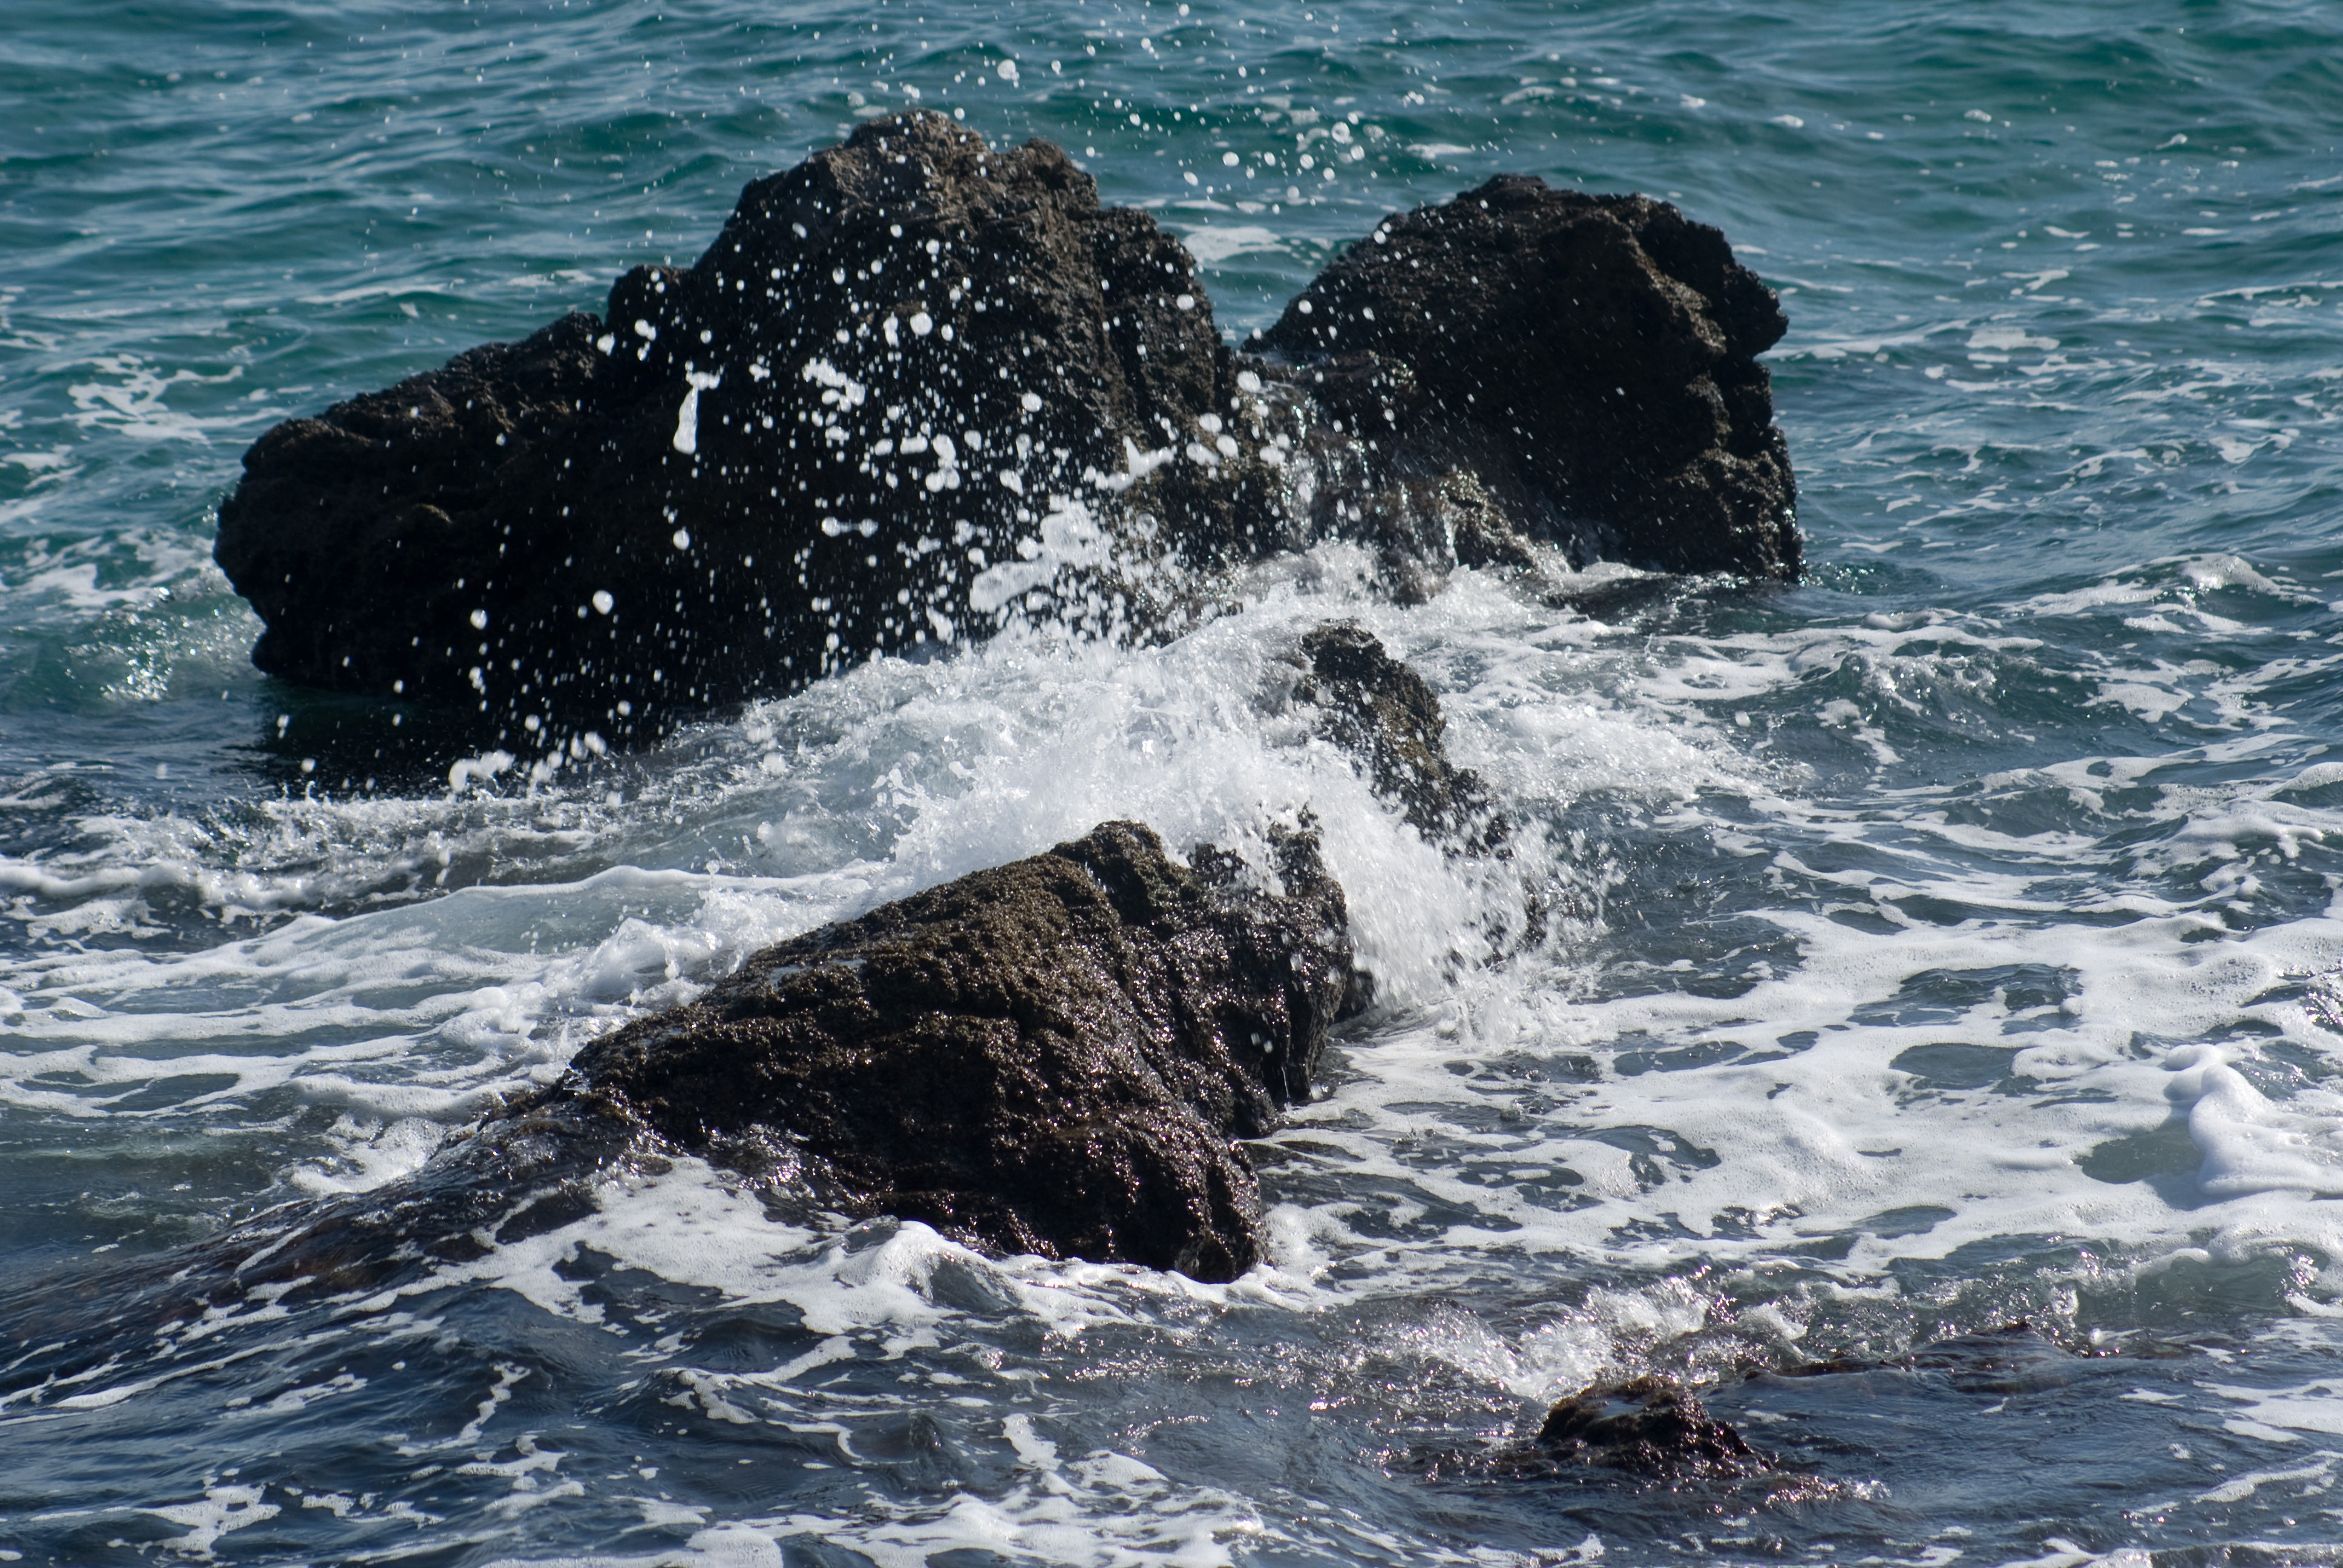
sea, coast, water, rock, ocean, shore, wave, surf, terrain, cape, steinig, marine mammal, wind wave, bodyboarding